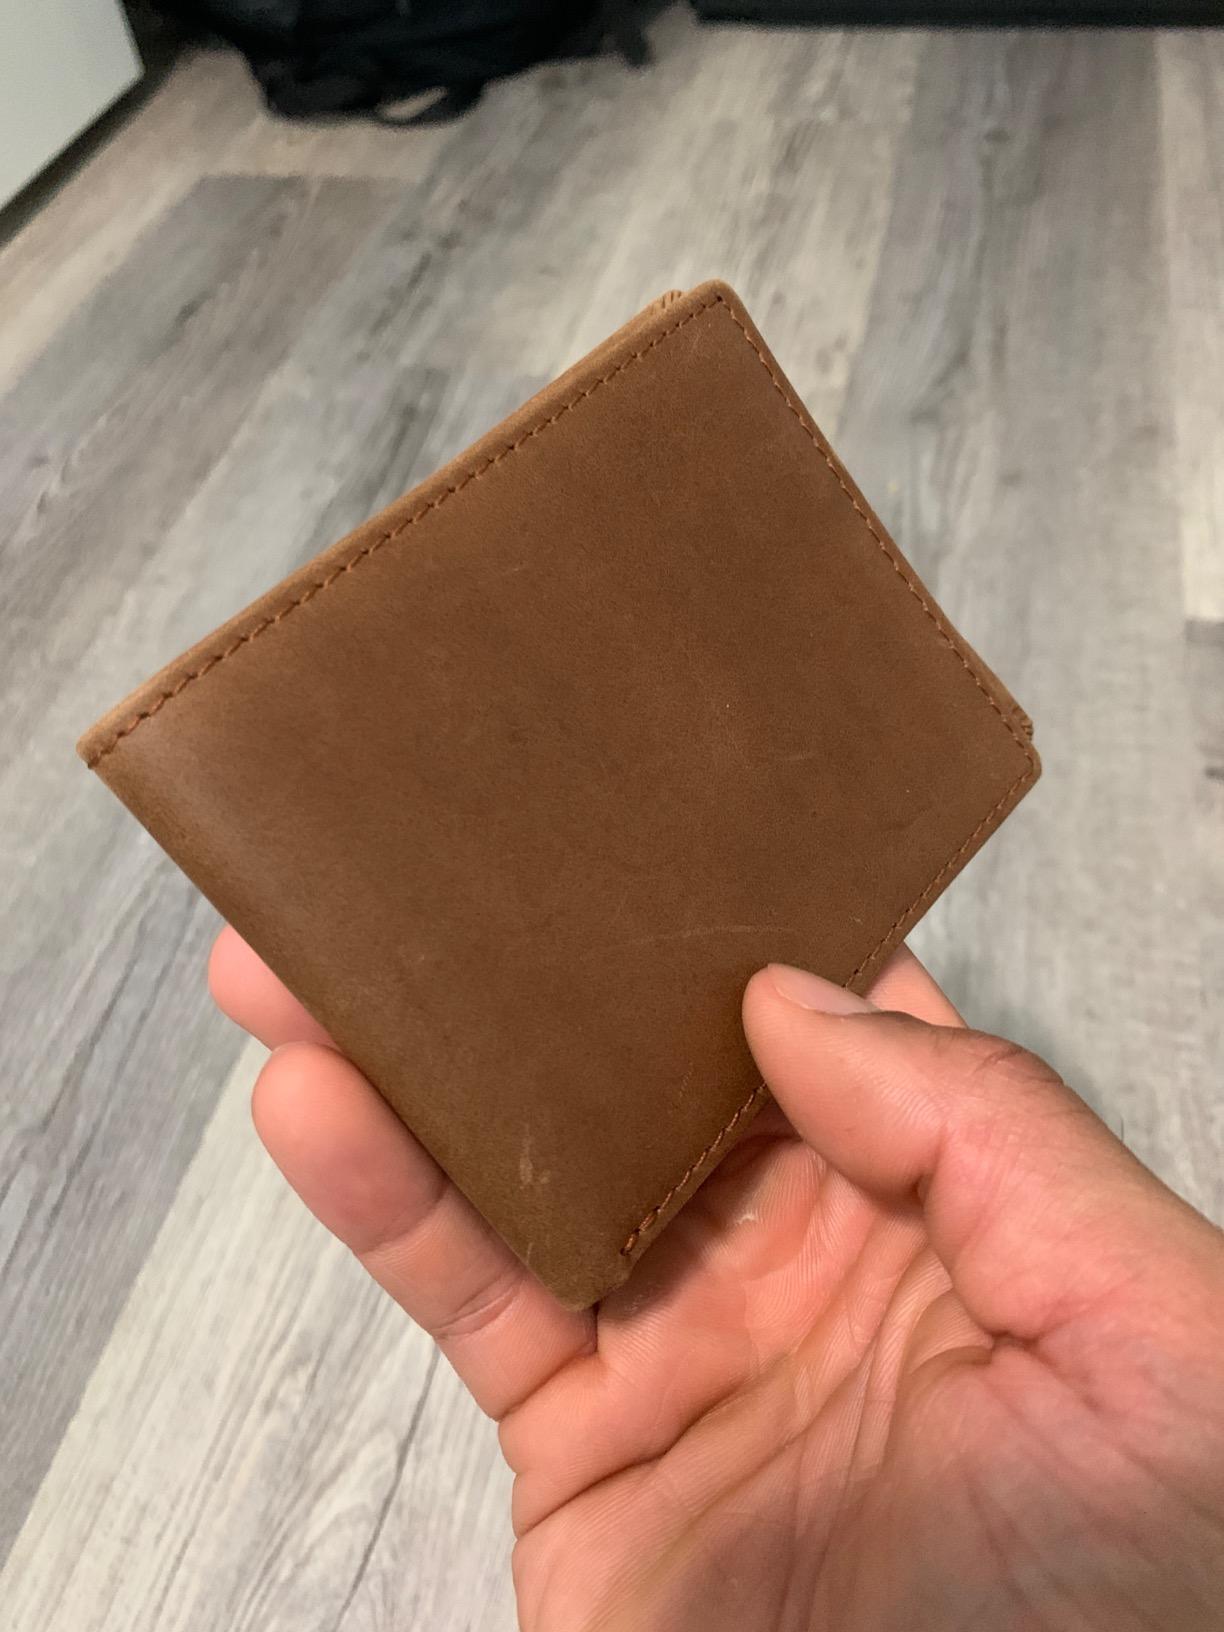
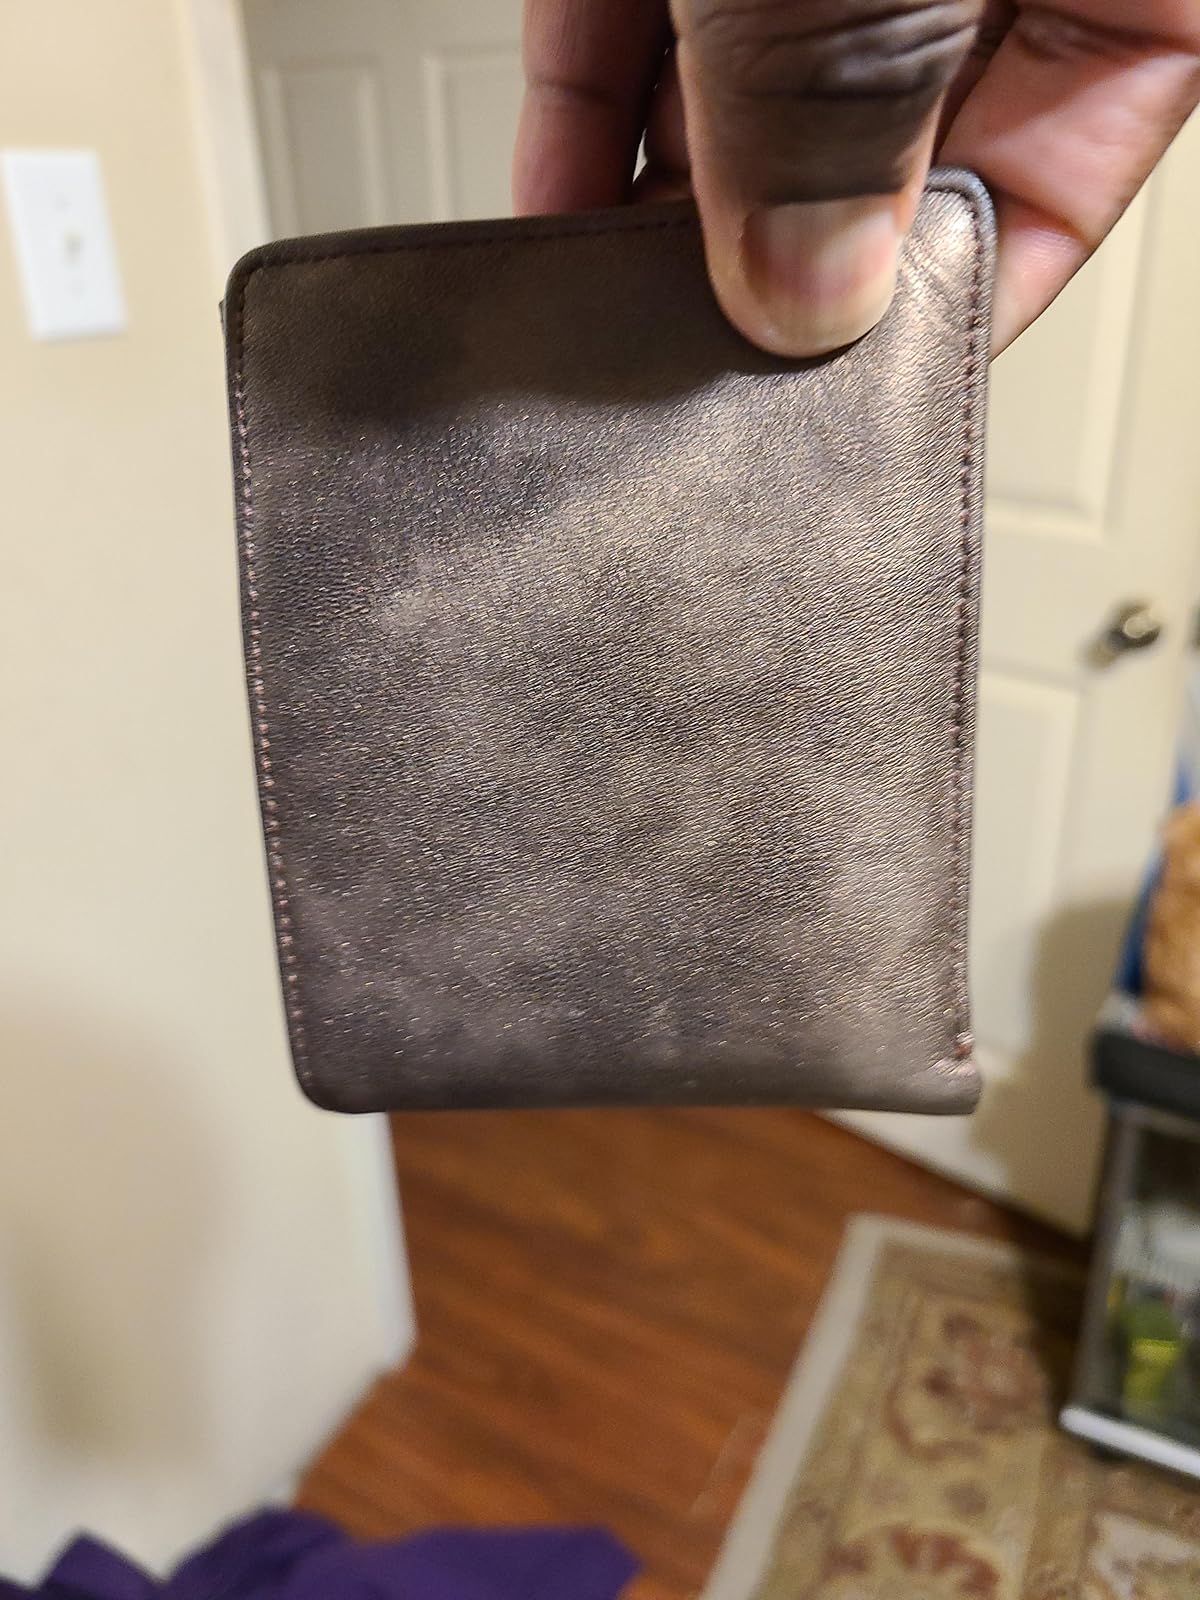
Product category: accessories_wallet
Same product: no